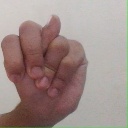
अक्षर: न